Roe

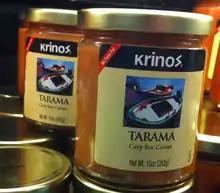
Carp roe sold in jars

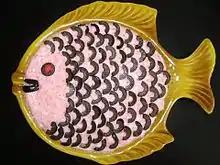
Romanian roe salad decorated with black olives

Taramá is salted and cured carp or cod roe used to make taramosaláta, a Greek meze consisting of taramá mixed with lemon juice, bread crumbs, onions, and olive oil; it is eaten as a dip.